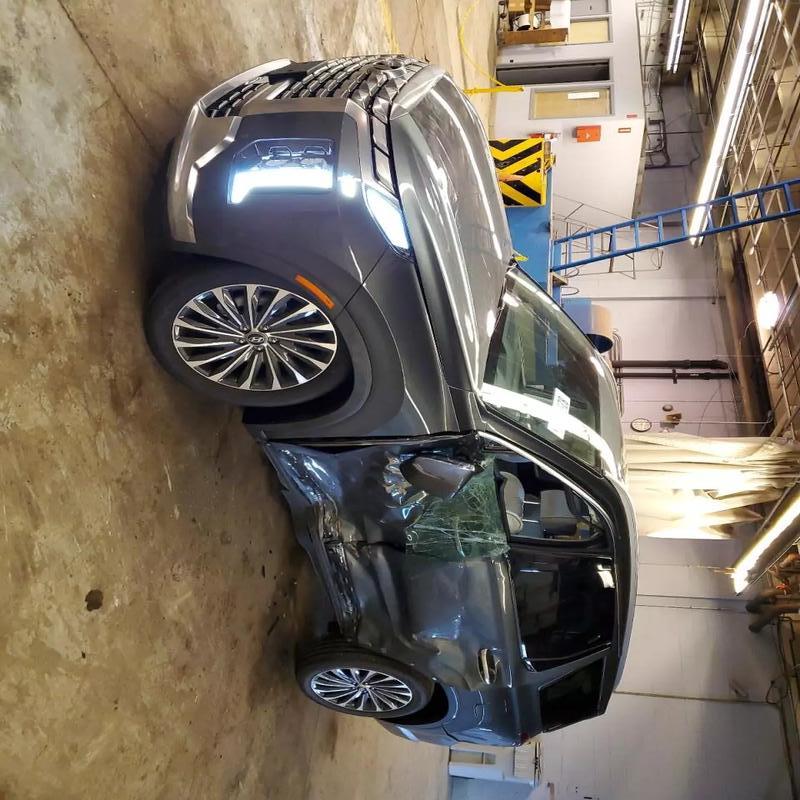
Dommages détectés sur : porte avant gauche, porte arrière gauche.
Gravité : majeur